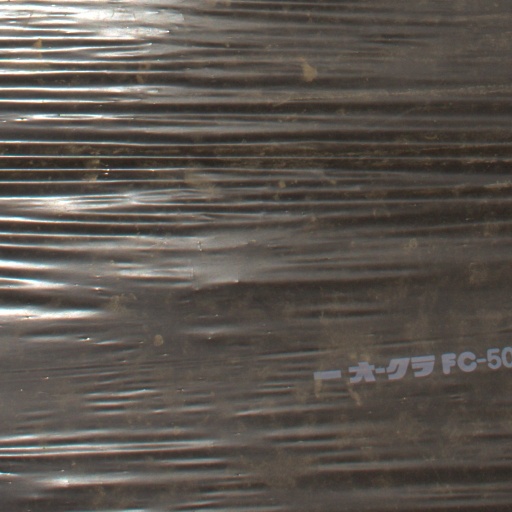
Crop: Jerusalem artichoke